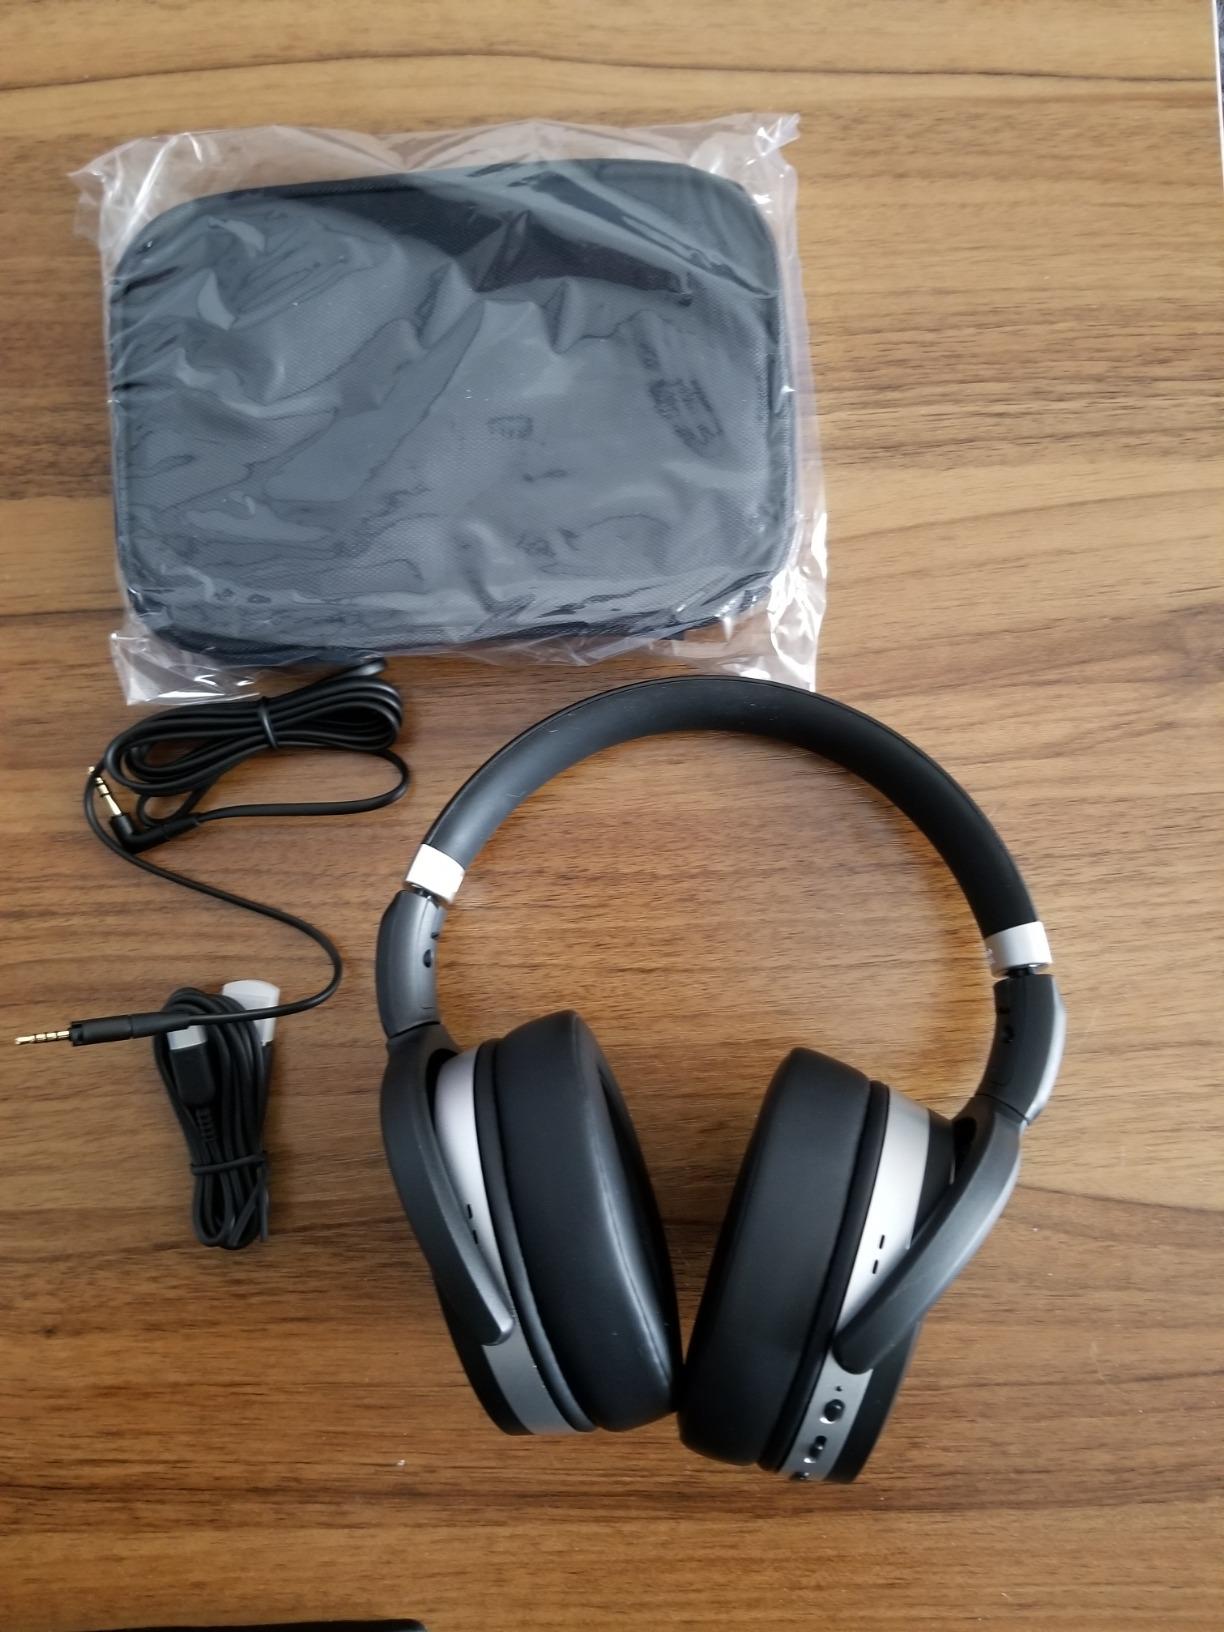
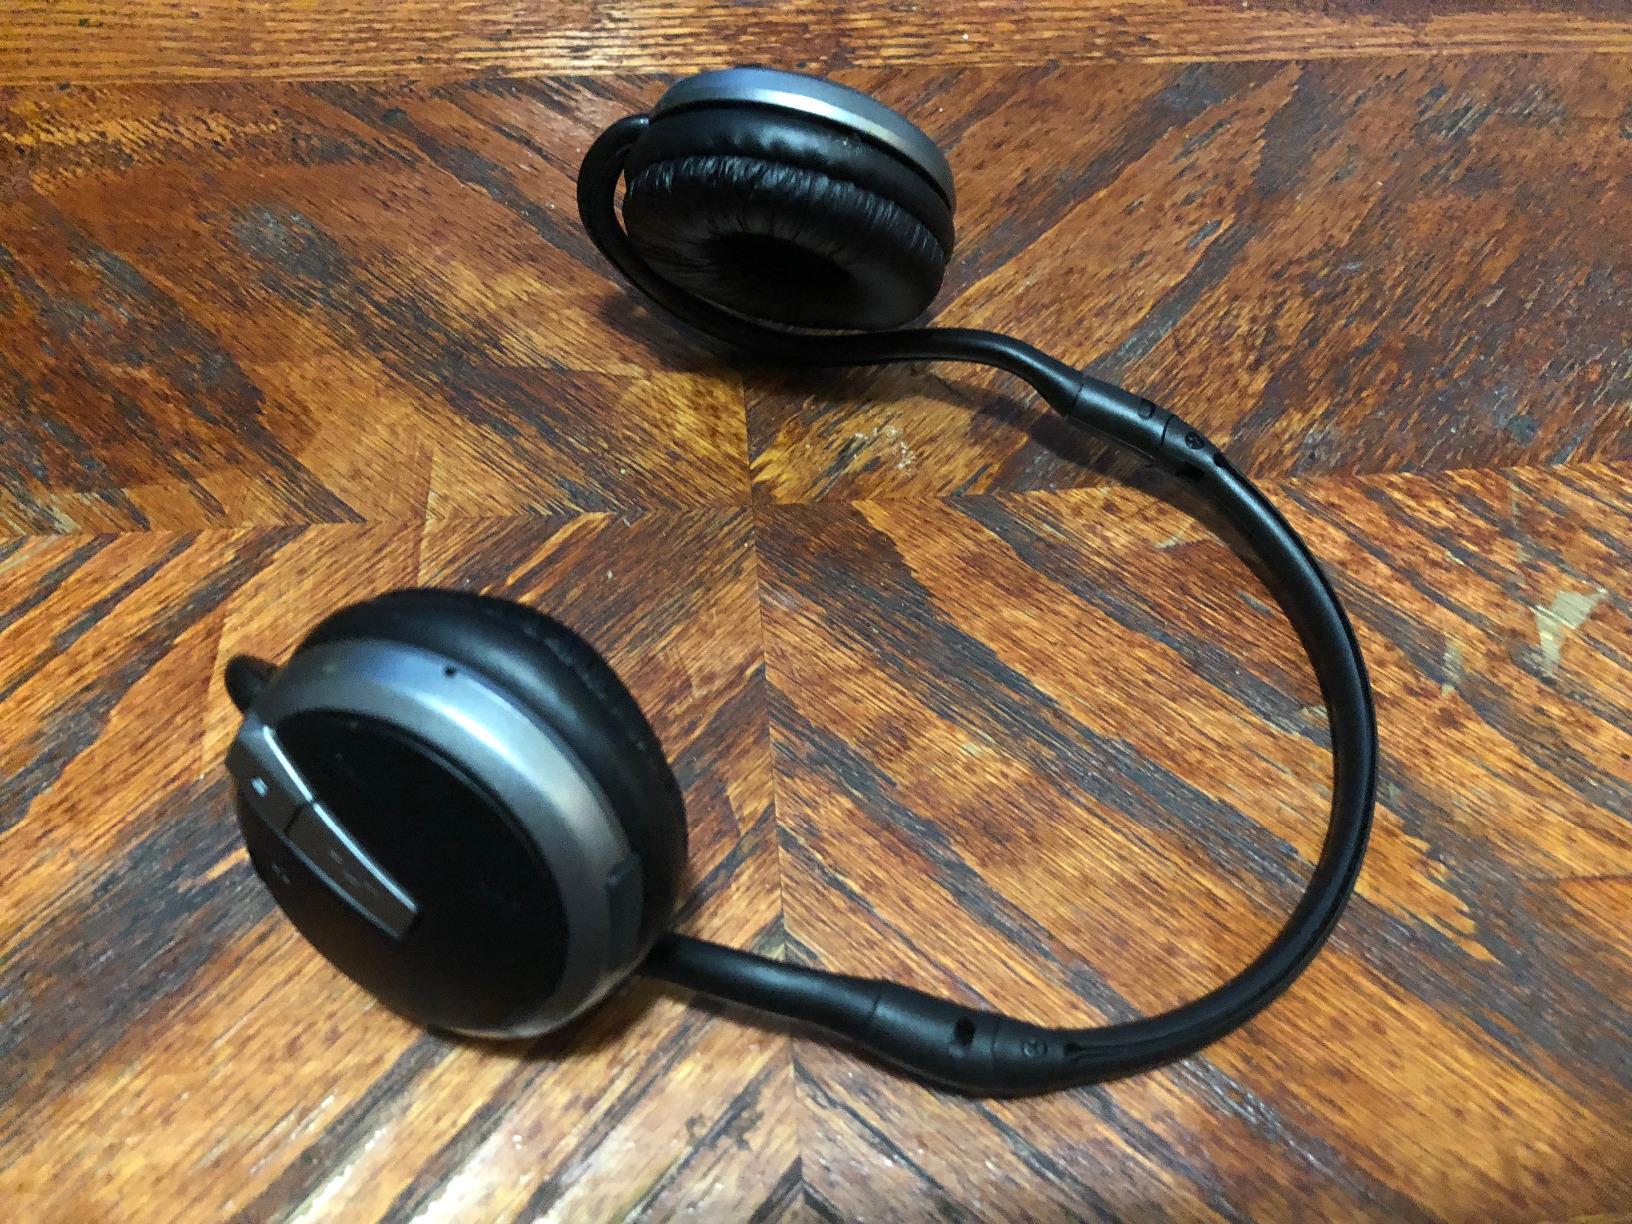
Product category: headphones
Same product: no